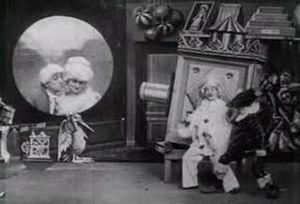
photo du film ""La lanterne magique"" (1903, Méliès)"
La Lanterne magique est un film réalisé par Georges Méliès, sorti en 1903.